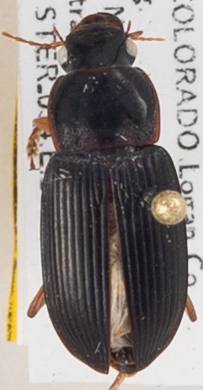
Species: Harpalus pensylvanicus
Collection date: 2019-09-18 04:00:00
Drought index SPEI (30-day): -0.26
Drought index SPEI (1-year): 0.454
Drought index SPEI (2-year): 0.8